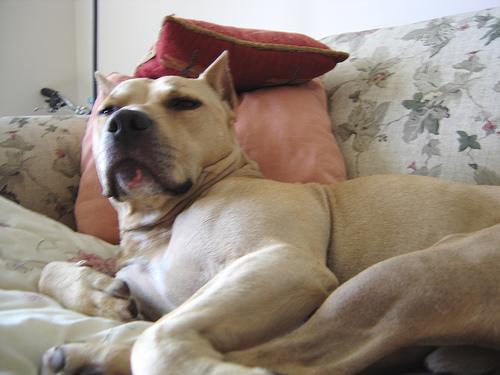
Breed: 216-n000078-American_Staffordshire_terrier